Siege of Petersburg

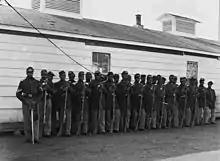
A portion of the 4th USCT Infantry

At the siege of Petersburg in June 1864, enslaved African Americans worked on digging trenches and other manual labor on behalf of the Confederacy, while African Americans fought in the Union Army of the Potomac as soldiers of the United States Colored Troops.